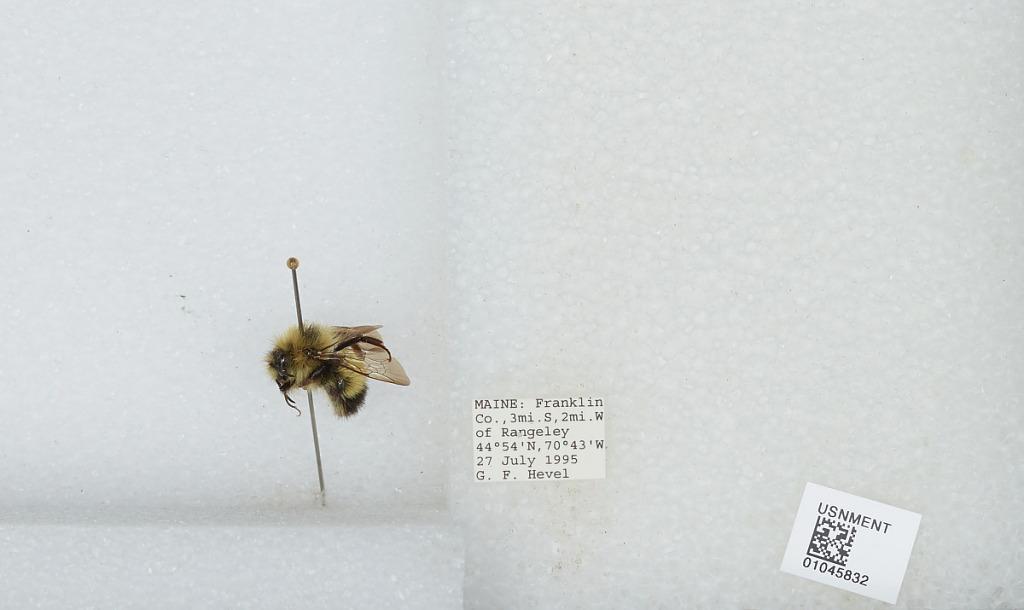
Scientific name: Bombus sp.
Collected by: G. Hevel
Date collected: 1995-7-27
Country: United States
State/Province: Maine
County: Franklin
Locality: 3 miles south, 2 miles west of Rangeley
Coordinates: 44.53, -70.43